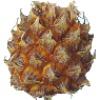
Label: Pineapple Mini 1